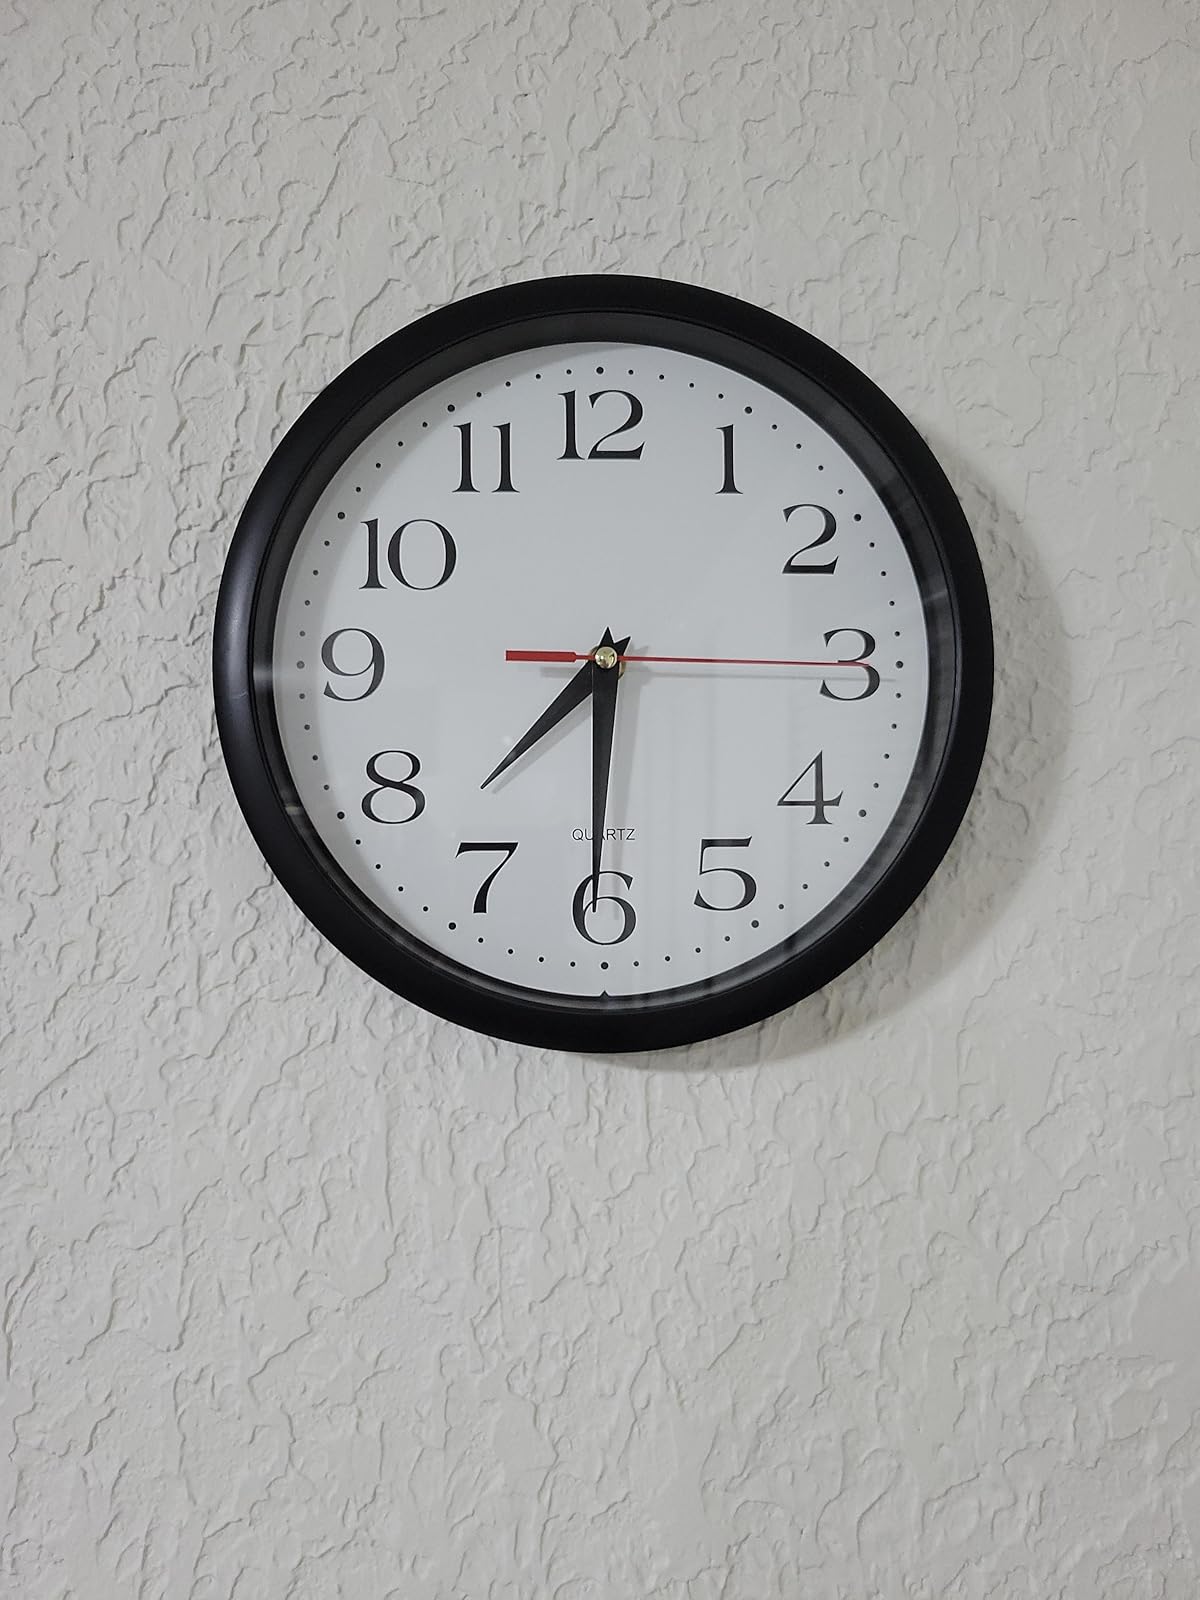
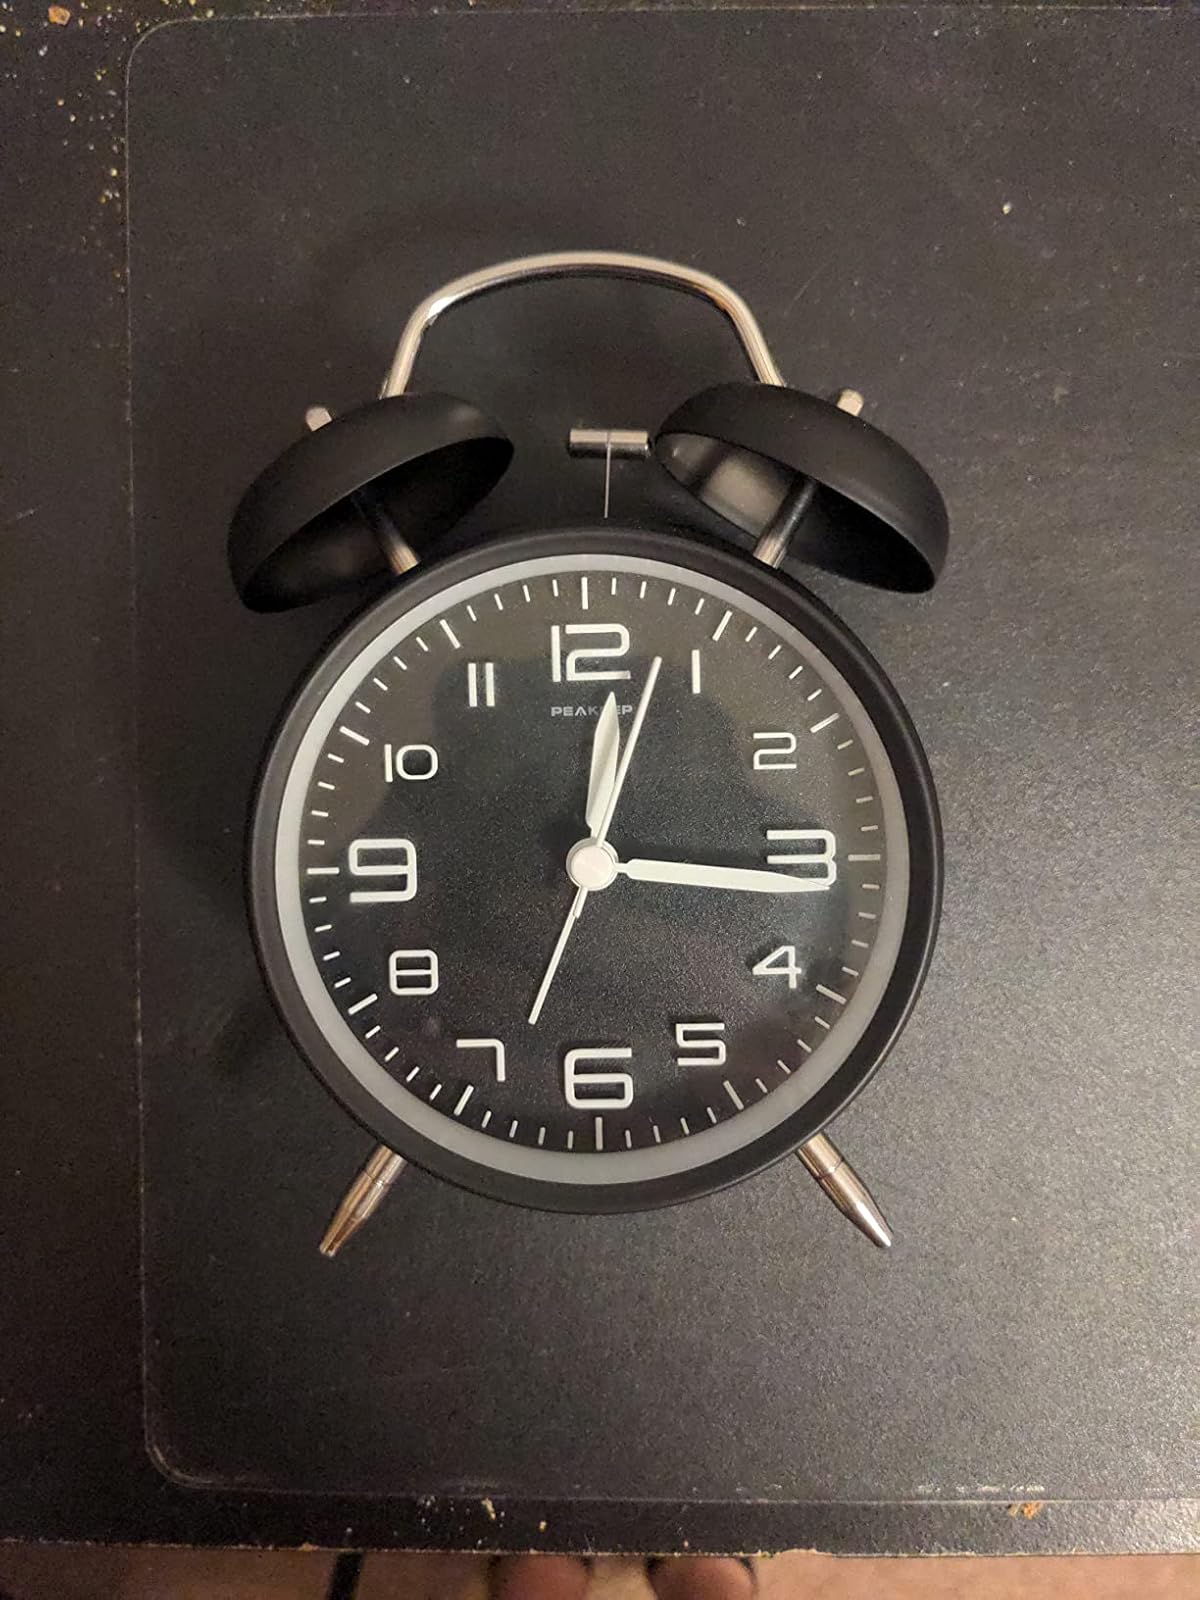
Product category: clock
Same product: no